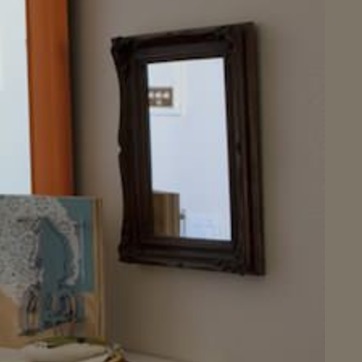
Material: mirror